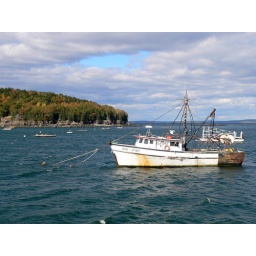
Taken on our light house tour boat ride from Bar Harbor, Maine in October 2010